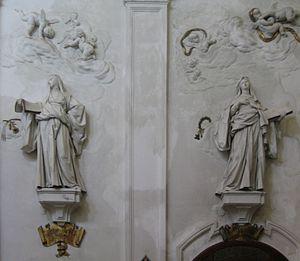
Giacomo Serpotta, né le 10 mars 1656 à Palerme et mort dans la même ville le 27 février 1732, est un sculpteur italien typique du baroque sicilien et du rococo, dont le style se caractérise par le travail du stuc. On lui doit l'invention de la technique de l'allustratura, à base d'hydroxyde de calcium, qui donne un fini lumineux et translucide.